19th Infantry Division "Venezia"

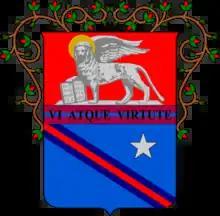
Coat of Arms of the 83rd Infantry Regiment "Venezia", 1939

On 10 June 1940, the day of Italy's entry into World War II, the Venezia was patrolling the Albanian-Yugoslav border in the area between the Drin valley and Bulqizë. As part of Italy's preparation for the attack on Greece the division was ordered on 26 October 1940 to move to Korçë near the border with Greece. On 2 November the division moved to the south of Lake Prespa to parry an anticipated Greek attack. Its defence stretched along the -Bilisht-Kapshticë line. On 3 November 1940 Greek forces attacked the division's right flank. Although the Venezia initially held the position by 4–5 November 1940 it was pushed out of Kapshticë, Bilisht and Bitincke, falling back to the Devoll river.